Robert Trujillo

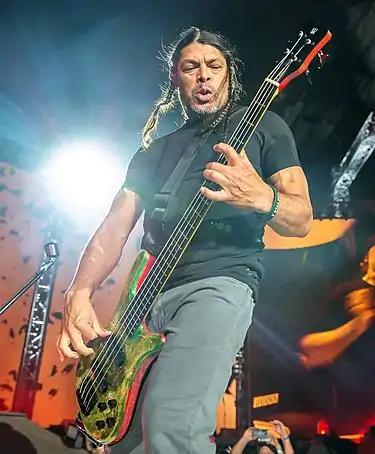
Trujillo performing with Metallica in 2017

Roberto Agustín Miguel Santiago Samuel Trujillo Veracruz (born October 23, 1964) is an American musician who has been the bassist for heavy metal band Metallica since 2003. He first rose to prominence as the bassist of crossover thrash band Suicidal Tendencies from 1989 to 1995, while also collaborating with Suicidal Tendencies frontman Mike Muir for funk metal supergroup Infectious Grooves. After leaving Suicidal Tendencies, he performed with Ozzy Osbourne, Jerry Cantrell, and heavy metal band Black Label Society. Trujillo joined Metallica in 2003 and is the band's longest-serving bassist. He was inducted to the Rock and Roll Hall of Fame as a member of Metallica in 2009.